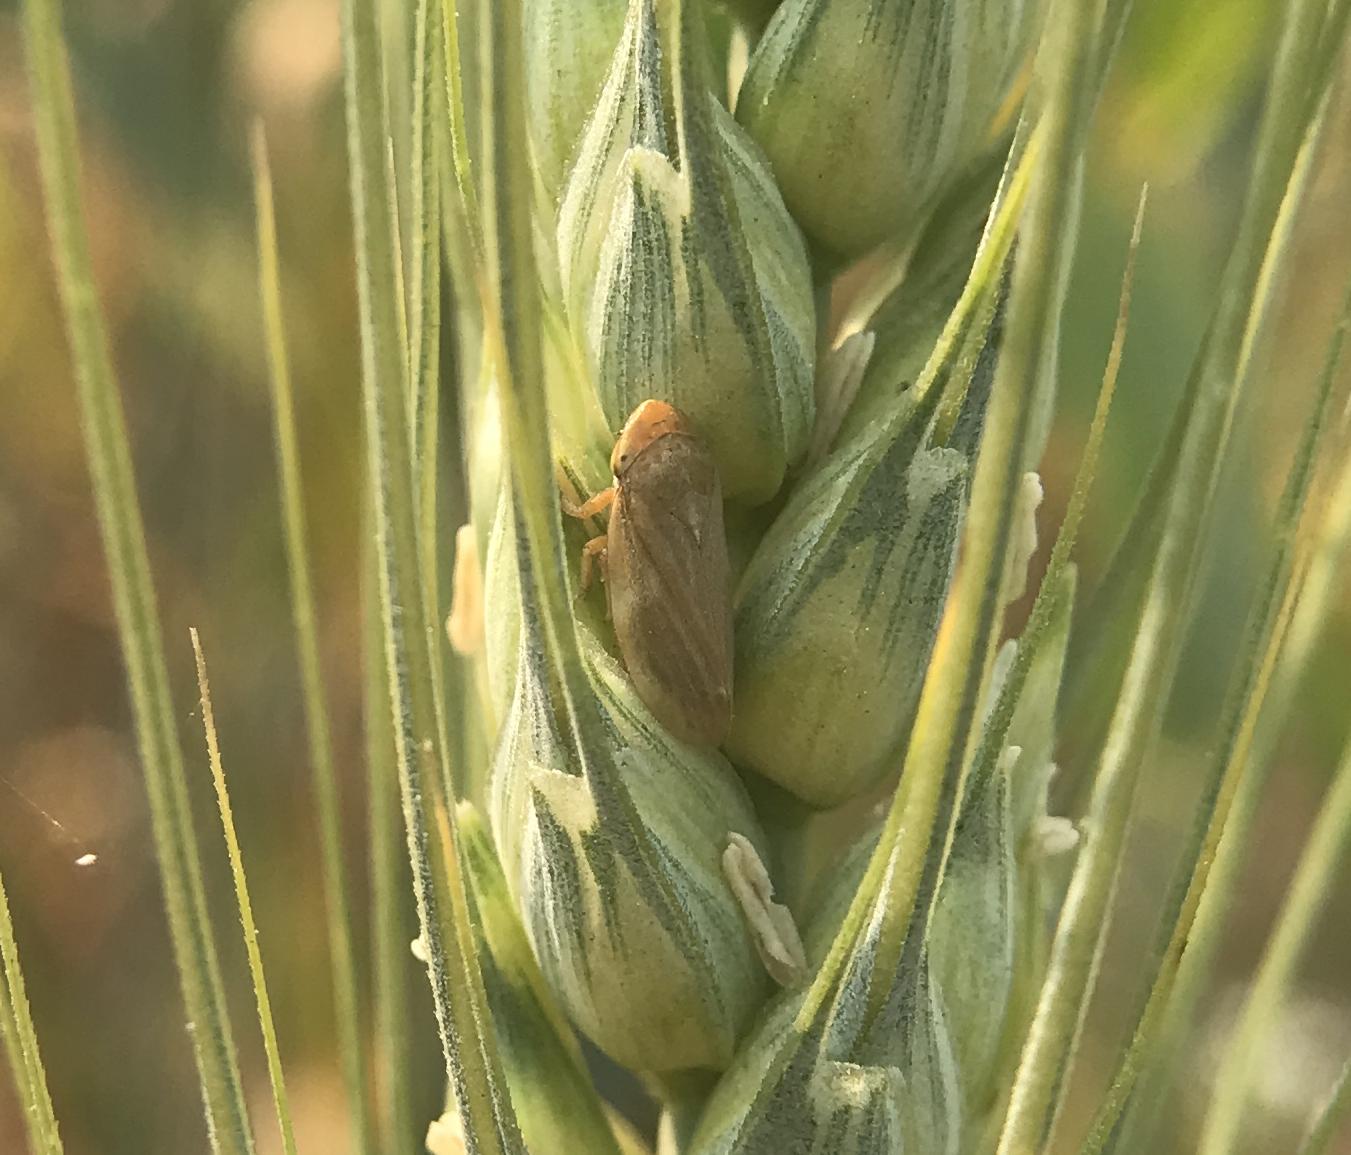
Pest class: occasional_pest